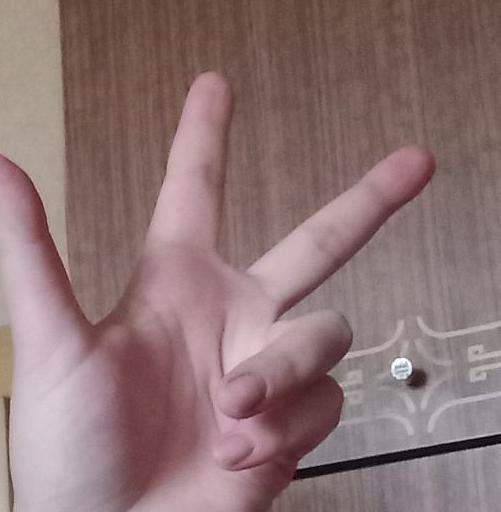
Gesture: three2